Edward Murphy Markham

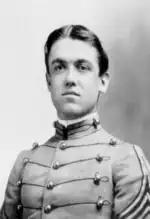
At West Point in 1899

Born July 6, 1877, in Troy, New York, Edward Markham graduated fifth in the United States Military Academy class of 1899 and was commissioned in the Corps of Engineers.